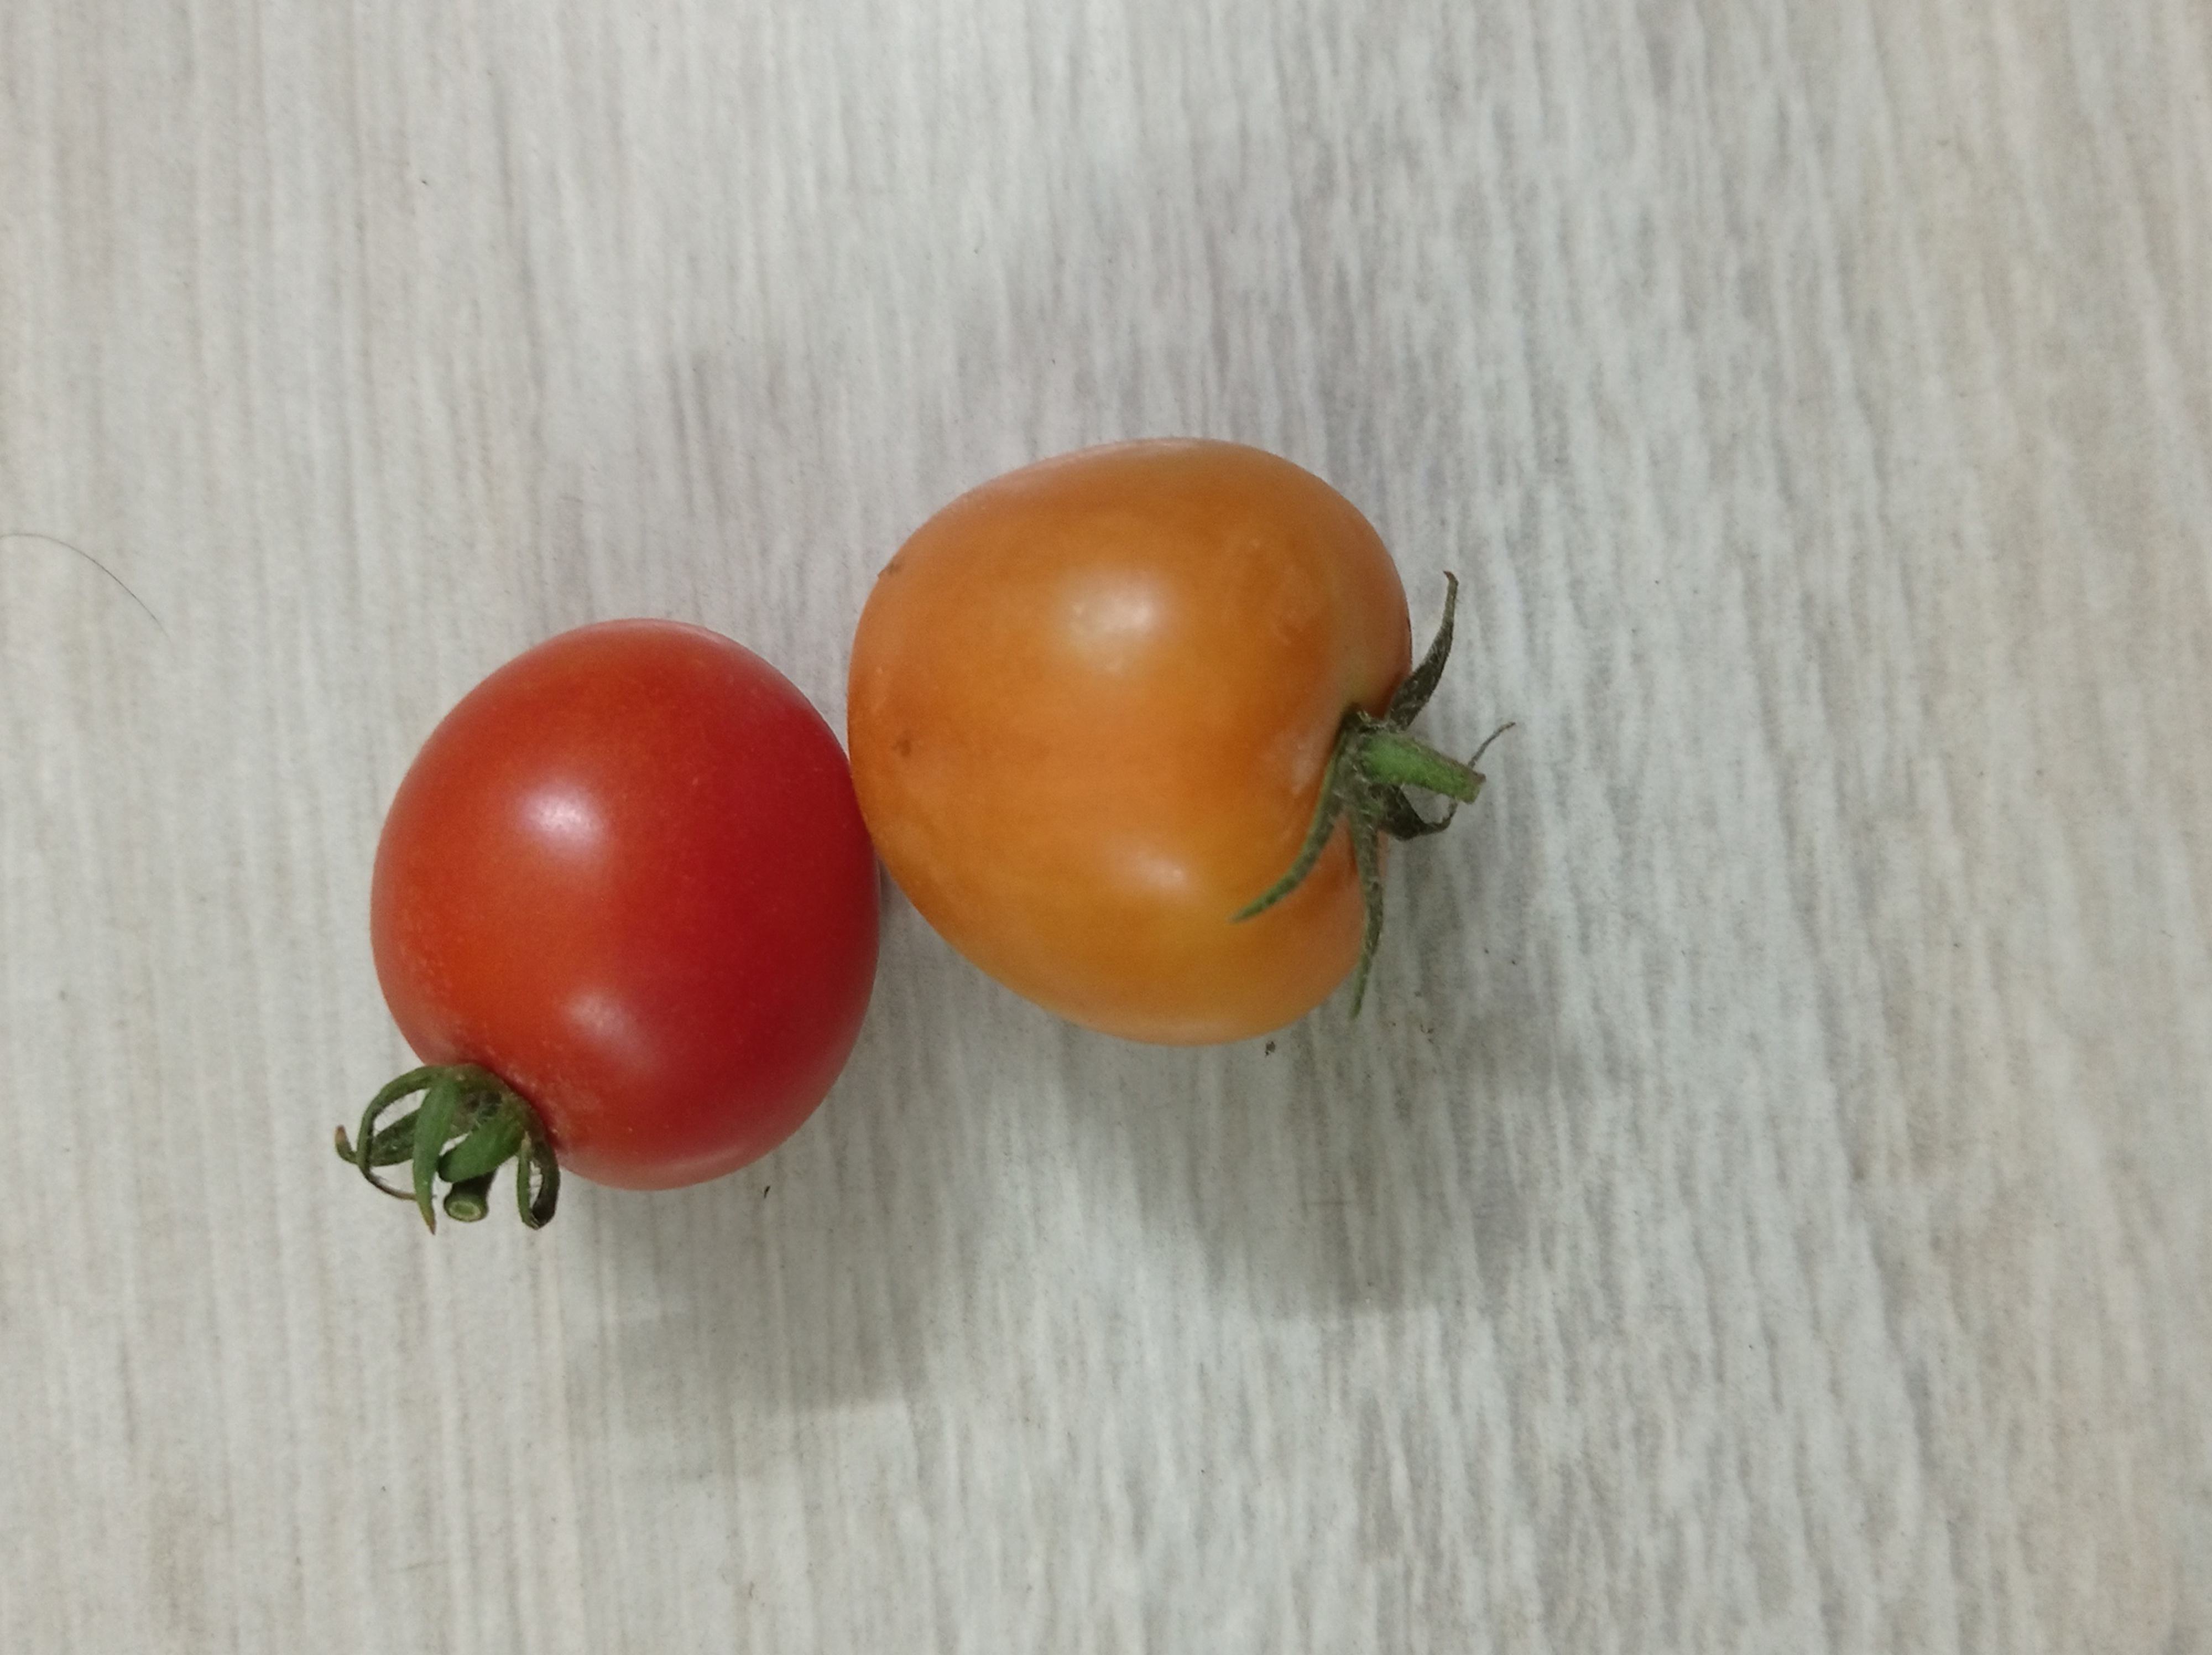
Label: Fresh